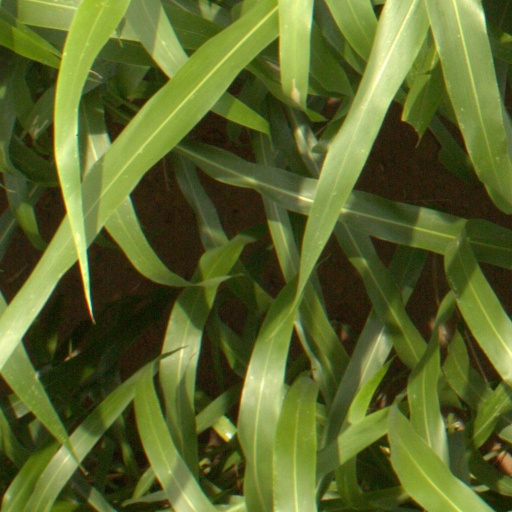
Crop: sorghum